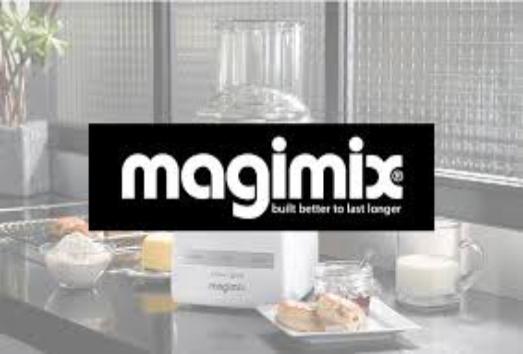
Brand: magimix
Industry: Necessities